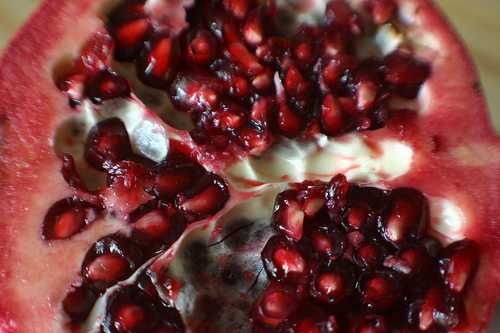
Label: Pomegranate